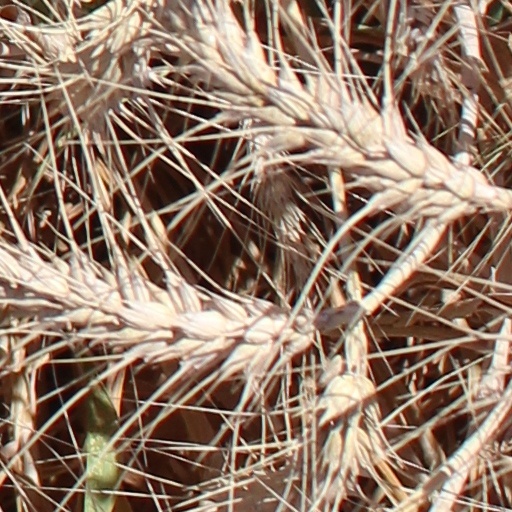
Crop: wheat